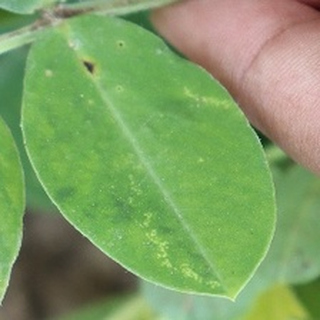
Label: healthy_groundnut